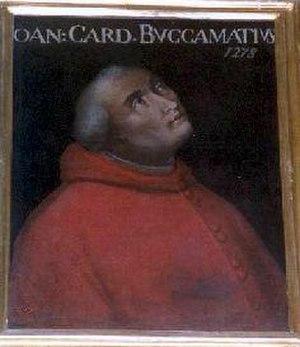
Giovanni Boccamazza est un cardinal italien du XIIIᵉ siècle et du début du XIVᵉ siècle. Il est le cousin du pape Honoré IV.